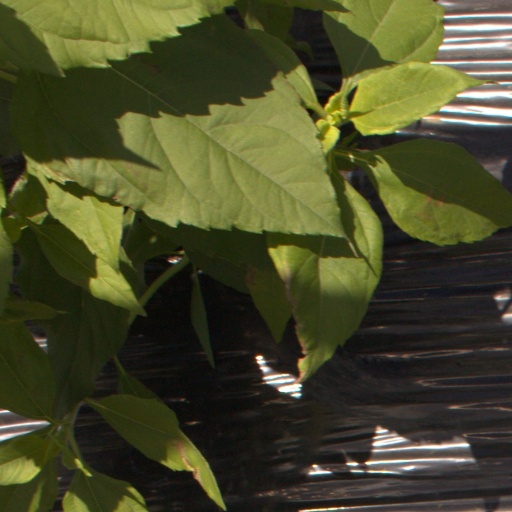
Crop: Jerusalem artichoke